Judge J. W. F. Allen House

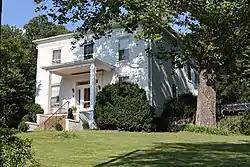

Judge J. W. F. Allen House, also known as "Ingleside," is a historic home located near Moorefield, Hardy County, West Virginia. It was built in 1842, and is a two-story brick dwelling in the Greek Revival style. It features eight foot high windows. The interior features a semi-circular staircase. A two-story rear addition was built in the 1960s.